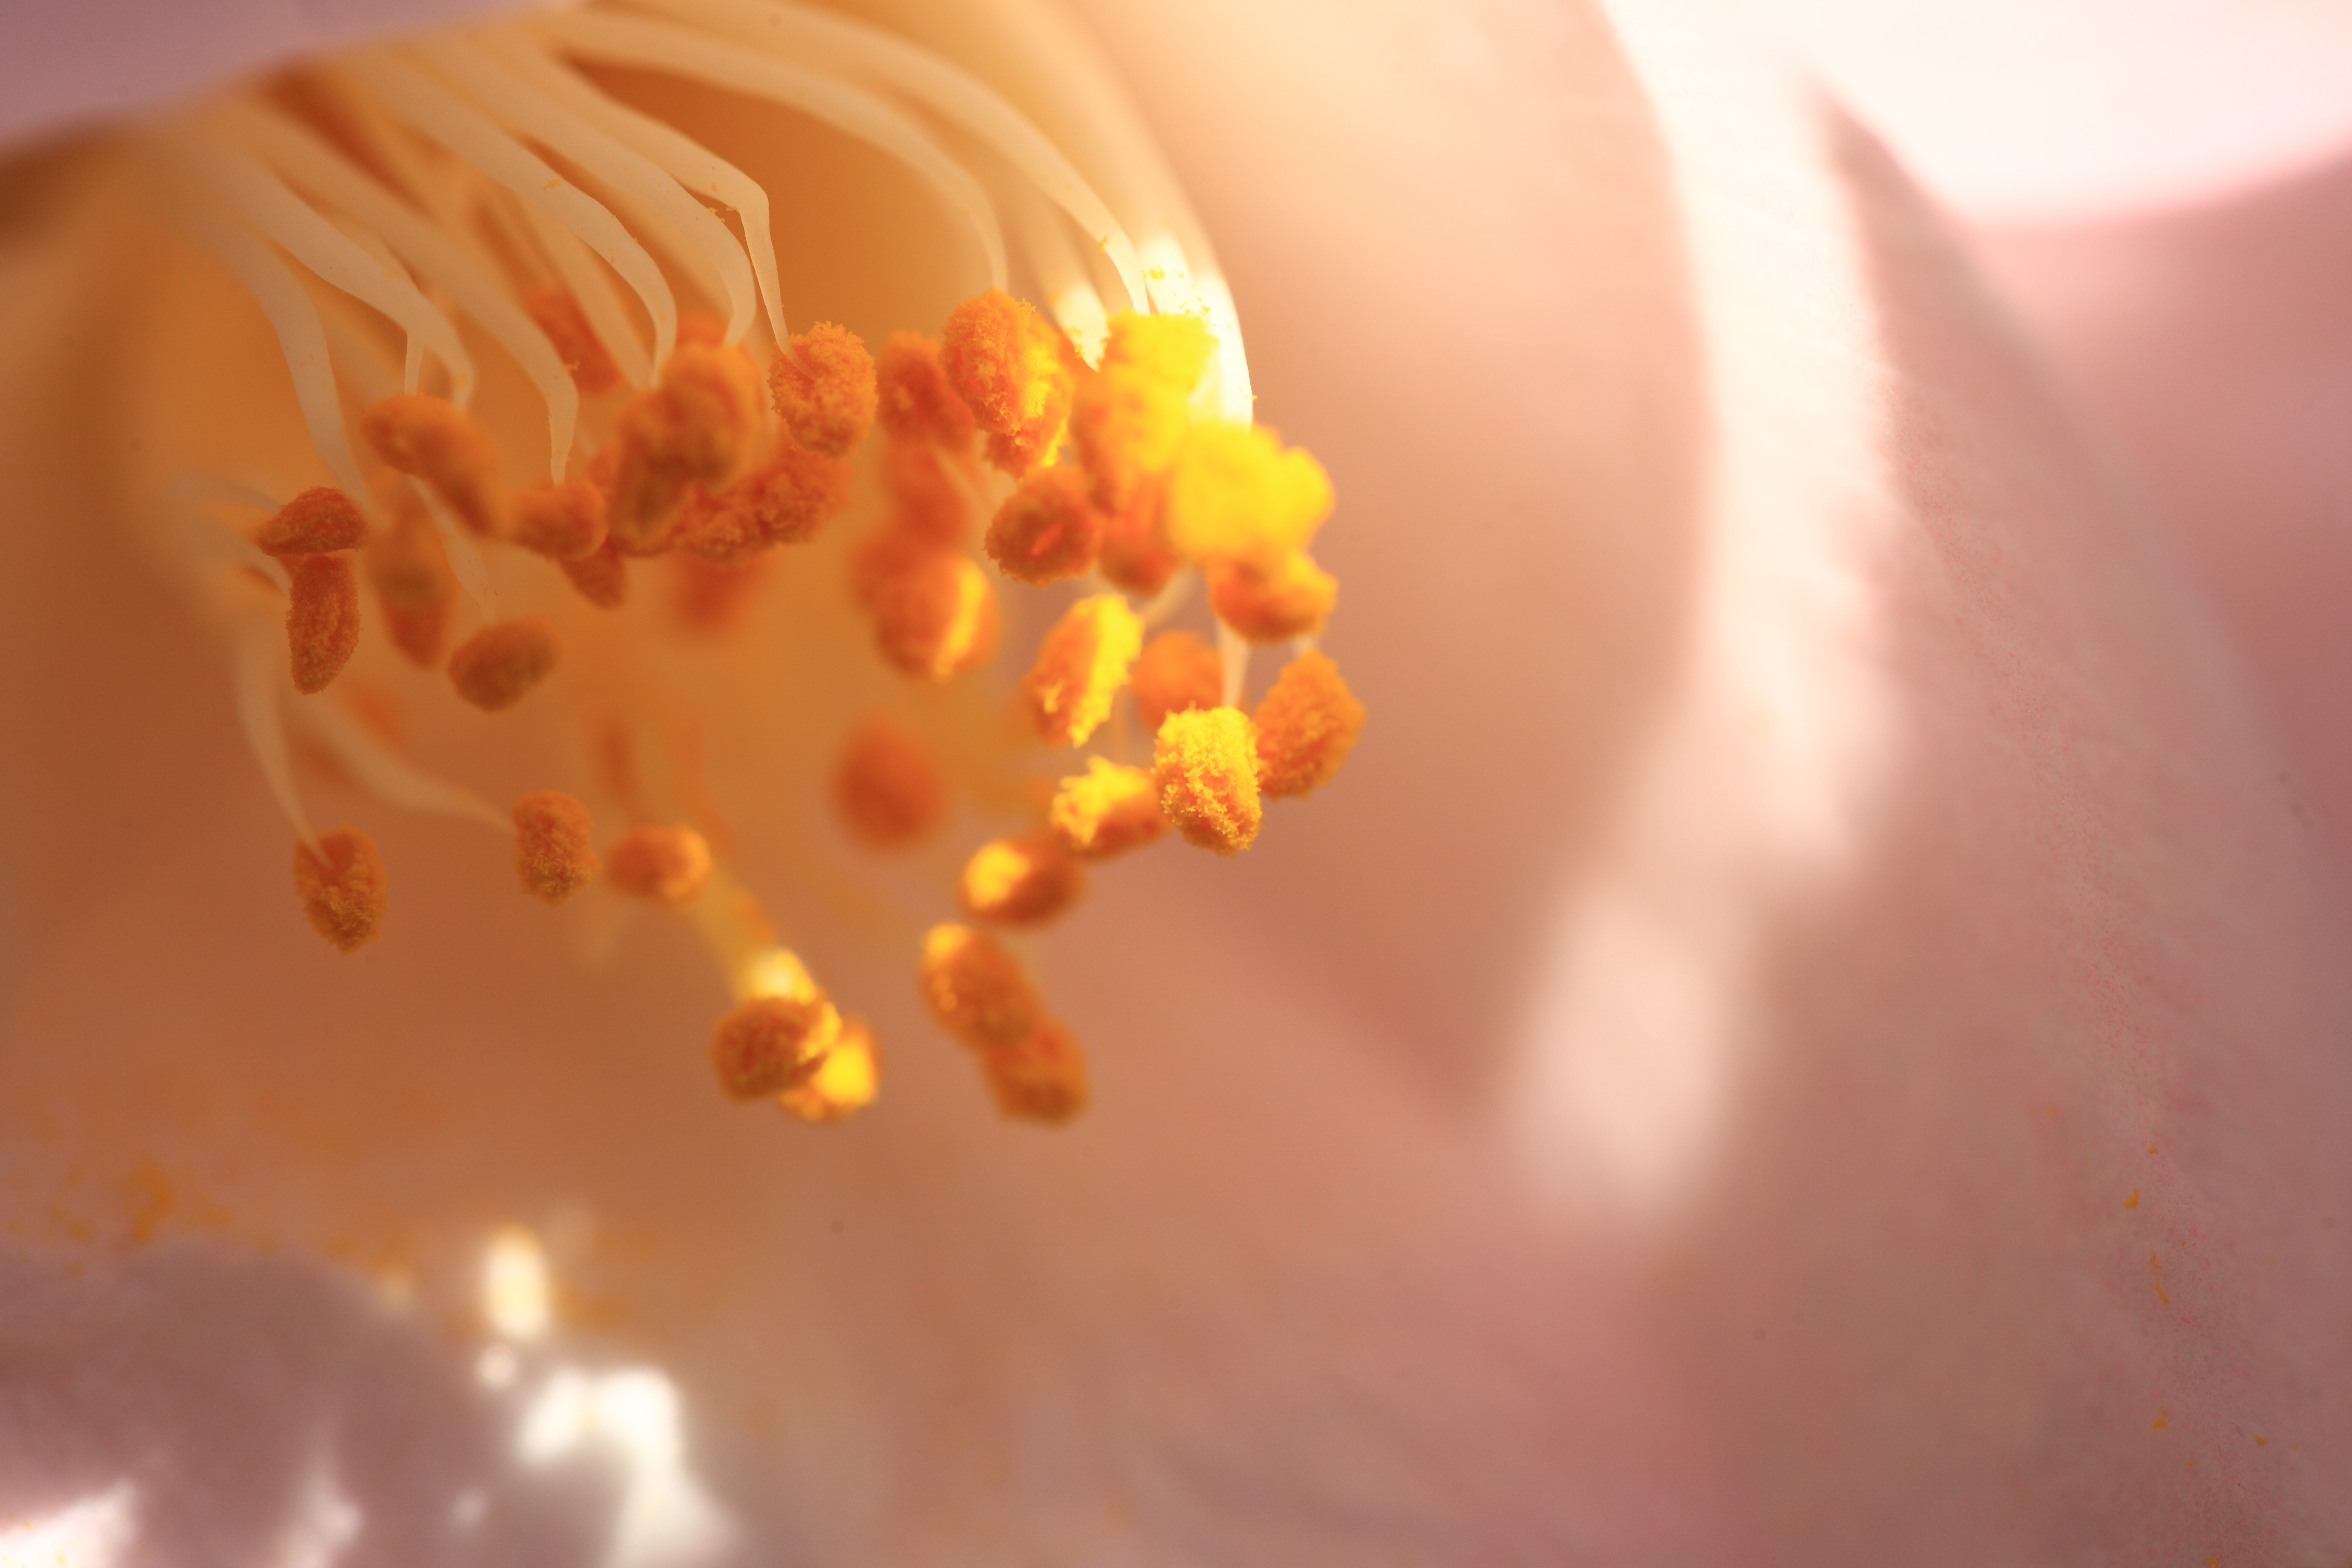
hand, plant, leaf, flower, petal, pollen, finger, high, yellow, close up, eye, skin, 5d, hires, organ, markii, hi, res, resolution, camellia, macro photography